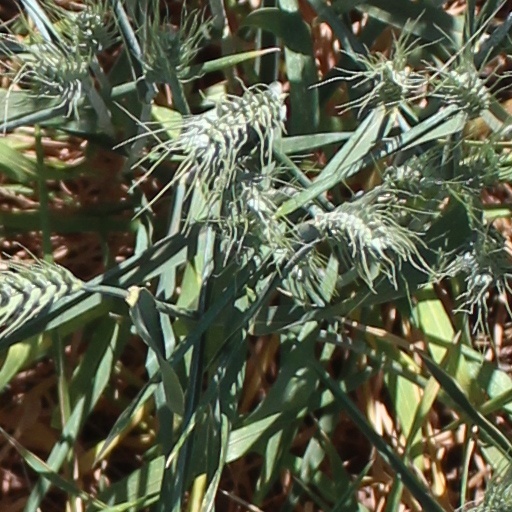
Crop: wheat